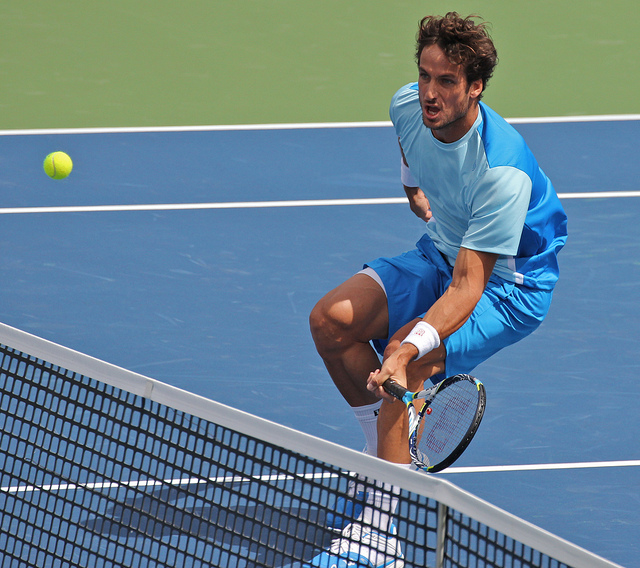
vận động viên tennis nam đang cầm vợt chạy tới lưới đánh trả bóng